Belgian Revolution

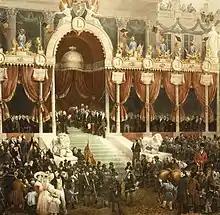
Leopold taking the constitutional oath (Gustaf Wappers, 1831)

William I sent his two sons, Crown-Prince William and Prince Frederik to quell the riots. William was asked by the Burghers of Brussels to come to the town alone, with no troops, for a meeting; this he did, despite the risks. The affable and moderate Crown Prince William, who represented the monarchy in Brussels, was convinced by the Estates-General on 1 September that the administrative separation of north and south was the only viable solution to the crisis. His father rejected the terms of accommodation that Prince William proposed. King William I attempted to restore the established order by force, but the 8,000 Dutch troops under Prince Frederik were unable to retake Brussels in bloody street fighting (23–26 September). The army was withdrawn to the fortresses of Maastricht, Venlo, and Antwerp, and when the Northern commander of Antwerp bombarded the town, claiming a breach of a ceasefire, the whole of the Southern provinces was incensed. Any opportunity to quell the breach was lost on 26 September when a National Congress was summoned to draw up a Constitution and the Provisional Government was established under Charles Latour Rogier. The Provisional Government then issued a Declaration of Independence on 4 October 1830.